History of silk

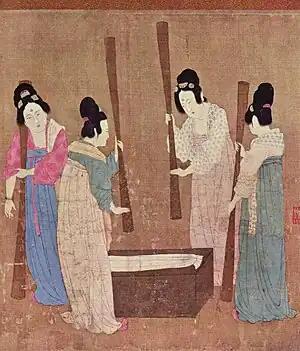
"Court Ladies Preparing Newly Woven Silk", a Chinese silk painting sucby Emperor Huizong of Song, early 12th century.

The production of silk originated in Neolithic China within the Yangshao culture (4th millennium BCE). Though it would later reach other places in the world, the art of silk production remained confined to China until the Silk Road opened at 114 BC. Even after trade opened, China maintained a virtual monopoly over silk production for another thousand years. The use of silk within China was not confined to clothing alone, and silk was used for a number of applications, such as writing. Within clothing, the color of silk worn also held social importance, and formed an important guide of social class during the Tang dynasty of China.